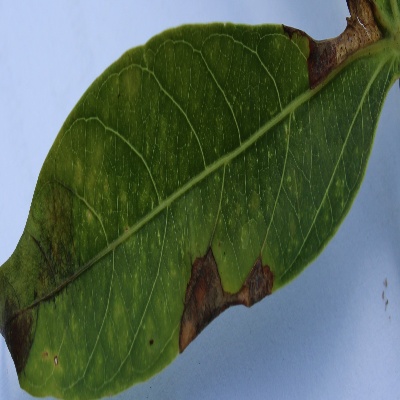
Crop: Cassava
Condition: bacterial blight